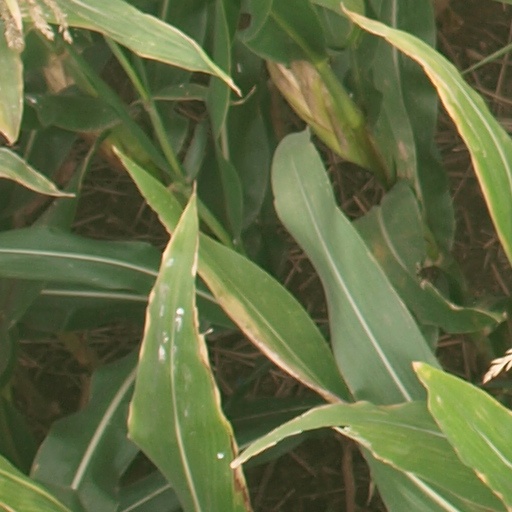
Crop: maize; corn